Scott Kerr

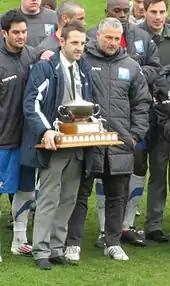
Kerr (left) lifting the Billy Fenton Memorial Trophy after being named as York City's Clubman of the Year for the 2011–12 season

Kerr was released from his Lincoln contract to sign for Conference Premier club York City on a one-and-a-half-year contract on 31 January 2011. He was set to join the club on loan in November 2010 after being out of the team at Lincoln, but after reestablishing himself the move no longer appealed to him. He made his debut a day after signing in a 4–1 victory over league leaders AFC Wimbledon. He was stand-in captain for a 2–1 defeat at Cambridge United on 19 March. Kerr was sent off for the first time as a York player for a second bookable offence in a 1–0 victory over Luton Town on 19 April. He finished the 2010–11 season with 16 appearances for York.